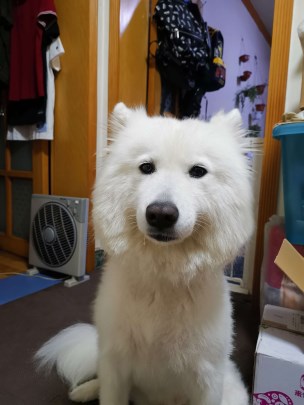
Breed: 2192-n000088-Samoyed